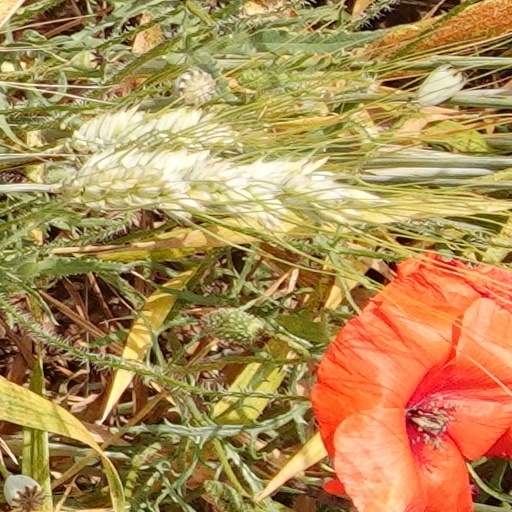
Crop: wheat